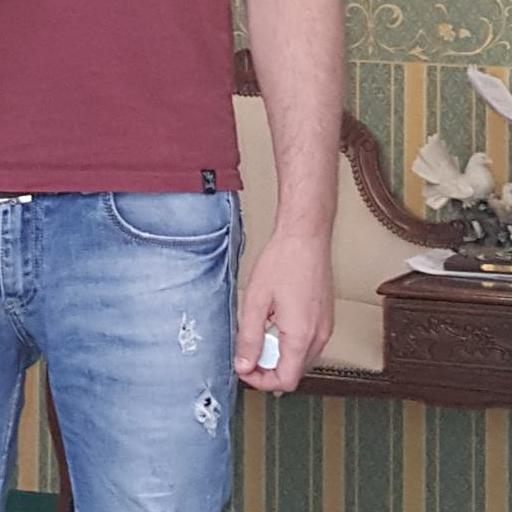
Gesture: no_gesture